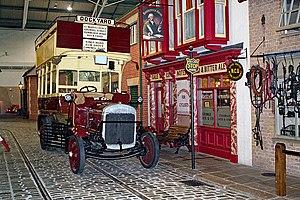
La société John I. Thornycroft & Company Limited a été un constructeur anglais de plusieurs moyens de transports, bateaux, camions, autobus et automobiles, spécialiste des moteurs à vapeur. Les entreprises Thornycroft Steam Carriage and Van Company ont été présentes sur le marché de 1896 à 1961, date à laquelle la so